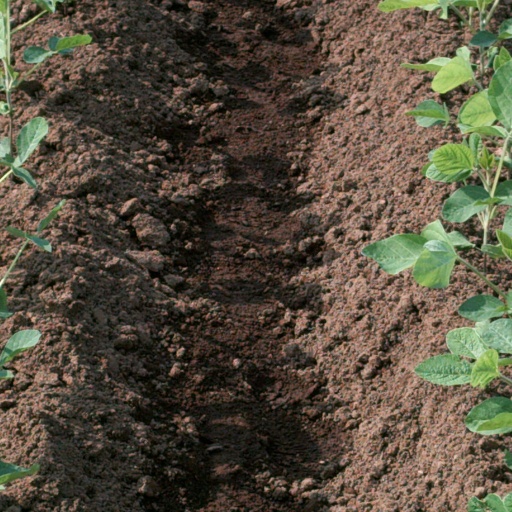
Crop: soybean